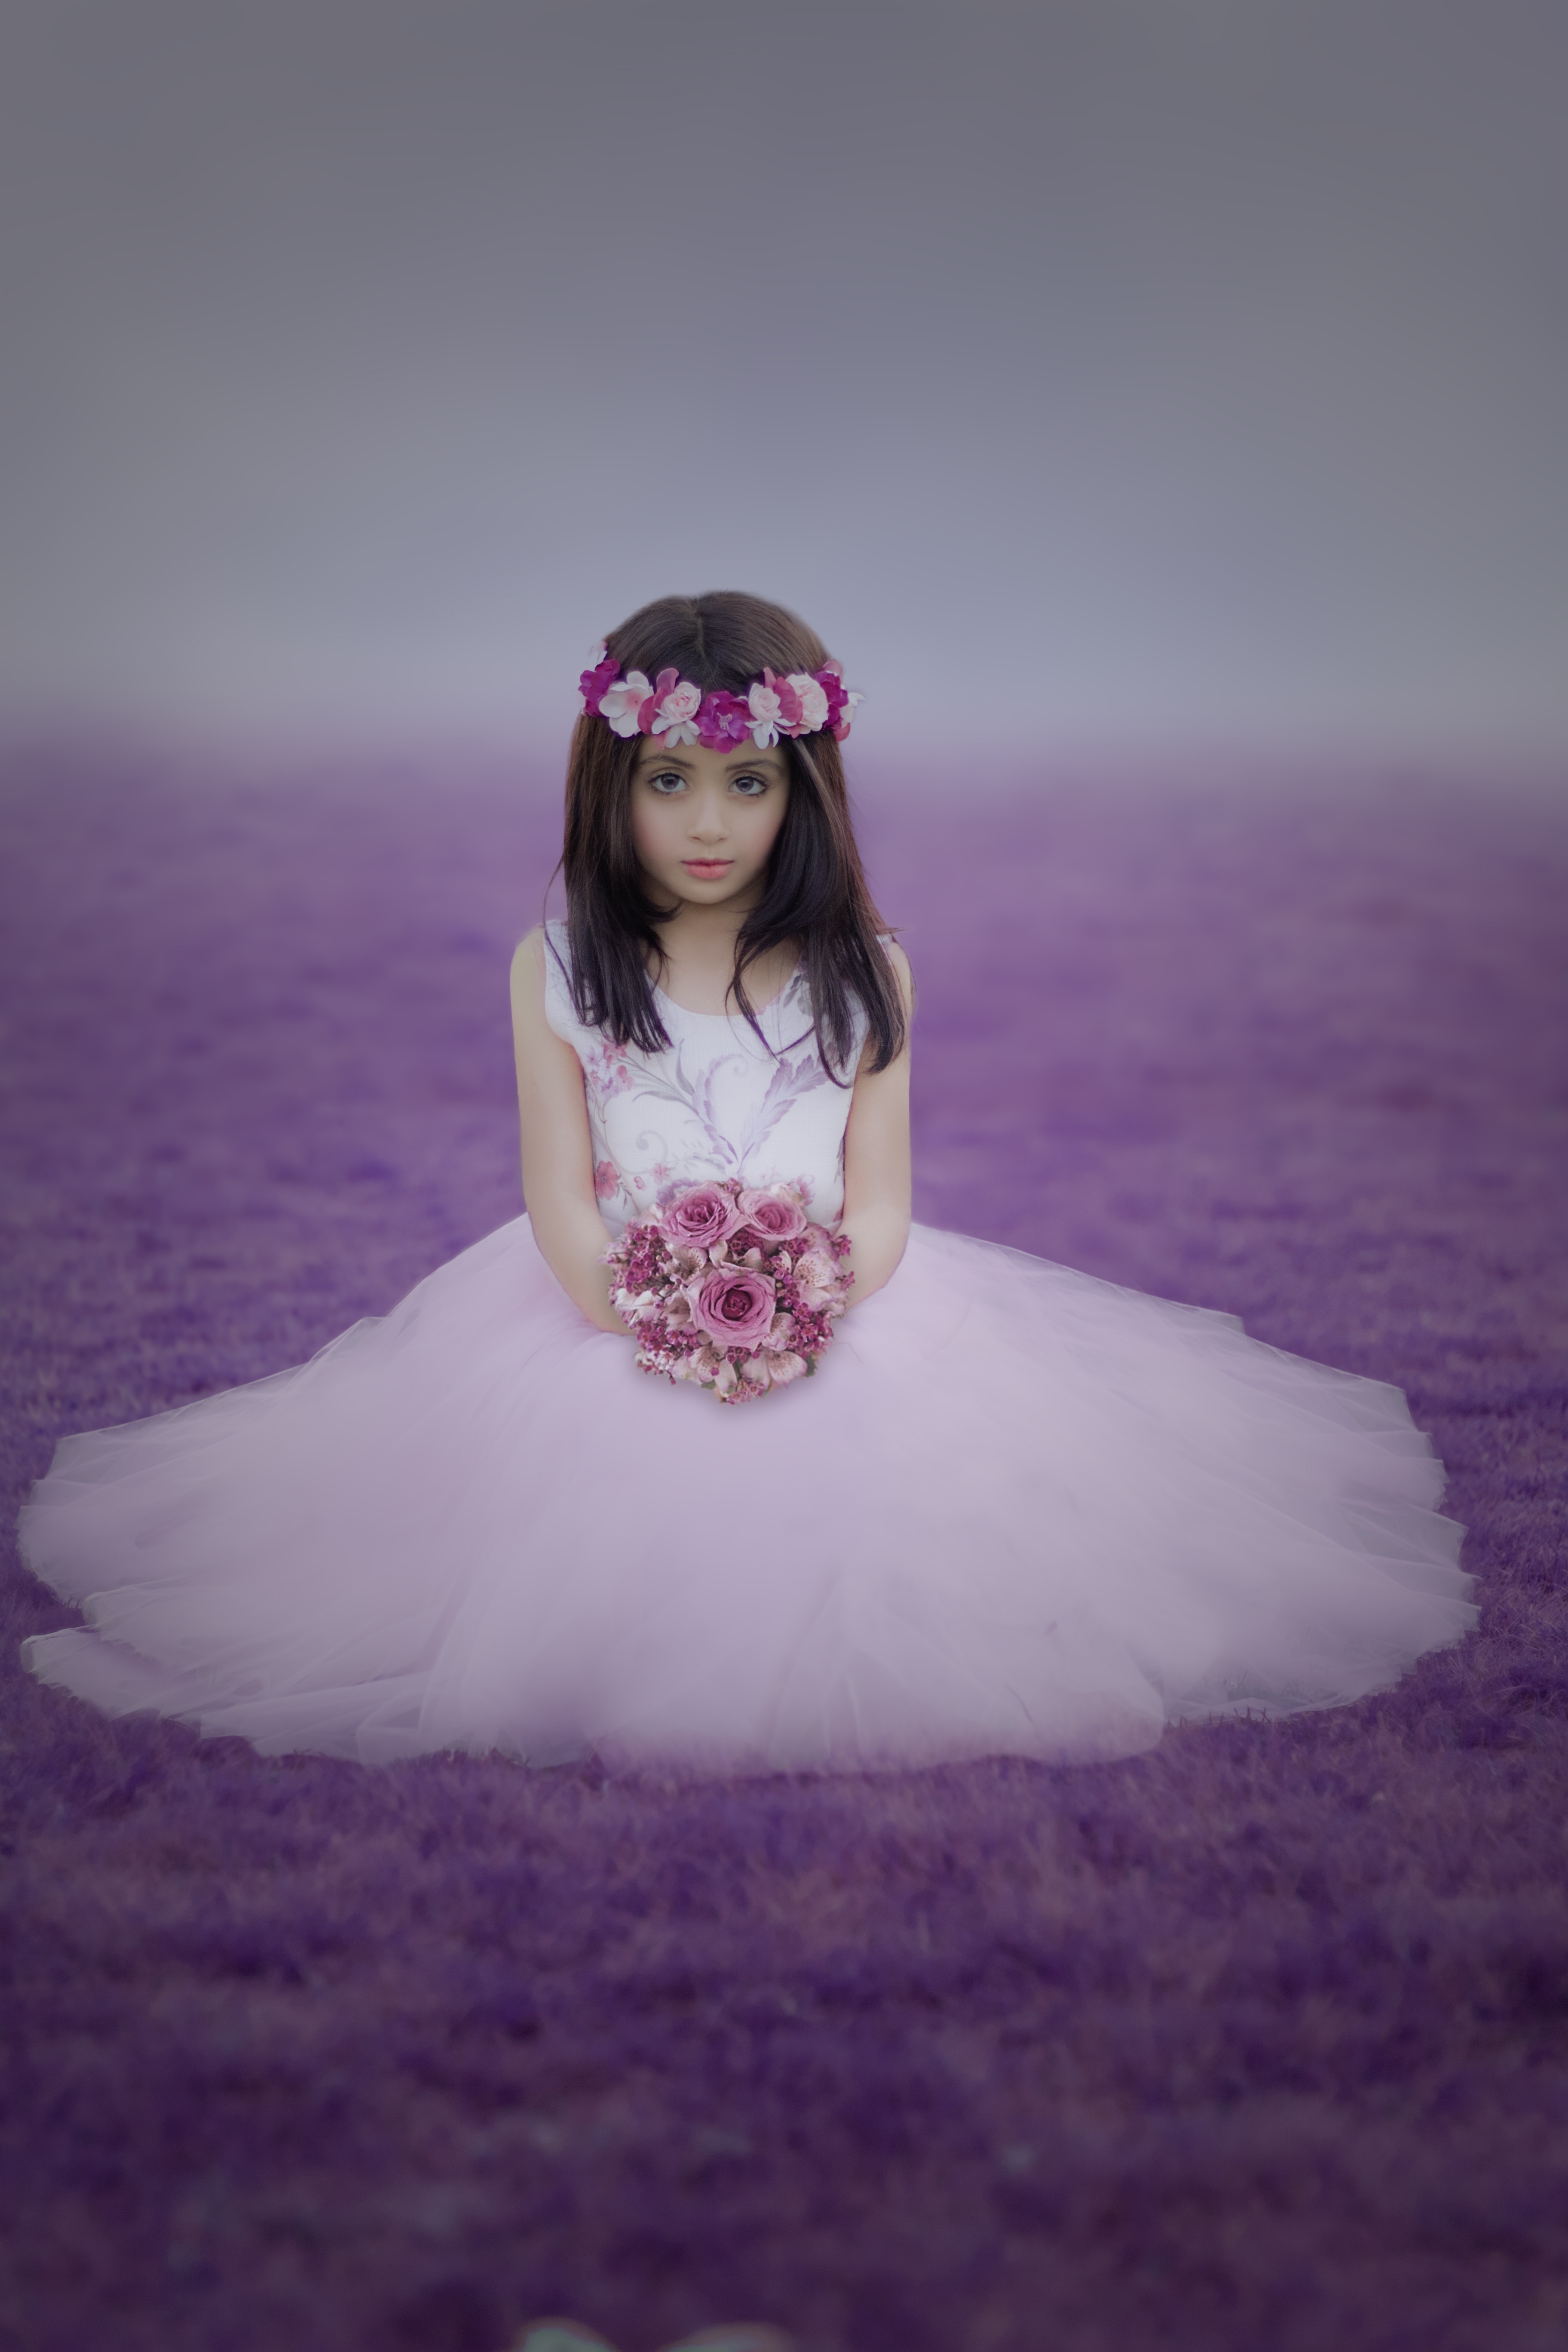
person, people, girl, woman, hair, white, photography, flower, purple, petal, kid, cute, female, portrait, model, young, spring, studio, romance, child, fashion, blue, lady, pink, wedding, bride, toy, childhood, smiling, smile, makeup, make up, haircut, face, dress, happy, little, photograph, beauty, image, adorable, gown, stylish, little girl, young girl, photo shoot